The Church of Jesus Christ of Latter-day Saints in Panama

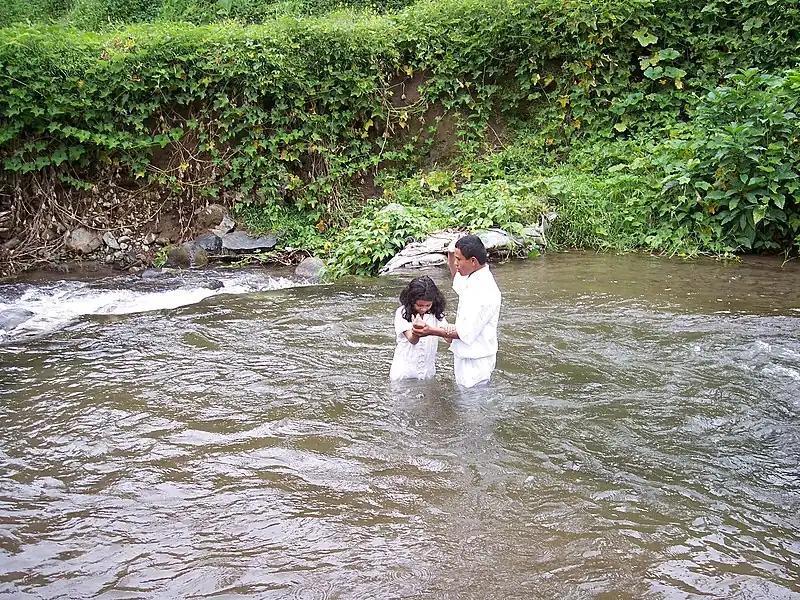
Baptism of an eight year old in Cerro Punta, Panama.

A brief history can be found at LDS Newsroom (Panama) or Deseret News 2010 Church Almanac (Panama)